Battle of Nicopolis (1798)

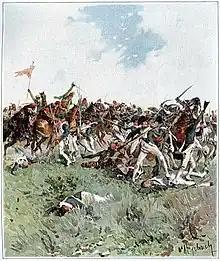
French infantry fighting off Albanian cavalry attacks, painting by Felician Myrbach

At around 03:00, firing resumed, and continued sporadically until daybreak, when two French grenadier companies counter-attacked and drove the Albanians back to the ancient theatre of Nicopolis. After a company commander was killed, the Albanians took advantage of the disorder in the French lines to push them back again. Worried that his men were spread too thinly La Salcette ordered his men to return to their original positions, but the execution of this manoeuvre failed due to the broken terrain and the pressure of the Albanians. At around 08:00, Ali Pasha launched the mass of his army against the French. The latter held for a couple of hours, but a charge by Ali's cavalry broke their lines, and the battle descended into melee combat.